Paul Mantz

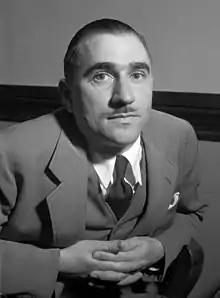
Paul Mantz, 1936

Albert Paul Mantz (August 2, 1903 – July 8, 1965) was an American air racing and movie stunt pilot and consultant from the late 1930s until his death in the mid-1960s. He gained fame on two stages: Hollywood and in air races.